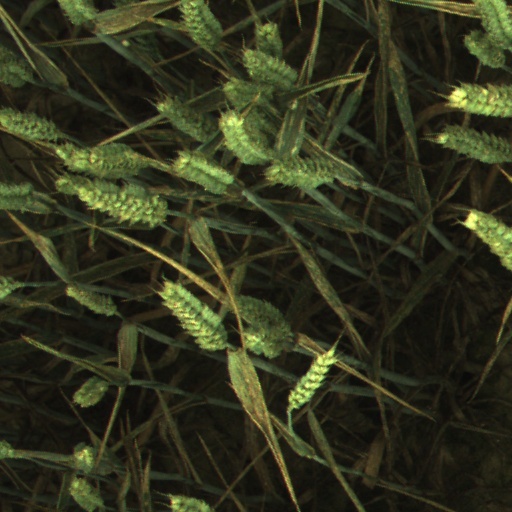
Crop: wheat